Manastır Mosque, Istanbul

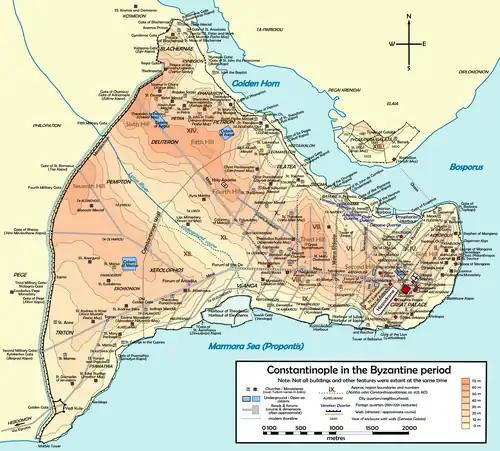
Map of Byzantine Constantinople. The Manastır Mosque is located near the central section of the land walls.

The origin of this building, which lies on the seventh hill of Constantinople, is unclear. As its Turkish name suggests, it is possible that it was a small chapel belonging to a monastery, possibly that dedicated to the Holy Martyrs Menodora, Metrodora, and Nymphodora, which existed near the Gate of St. Romanus (today Topkapı, in Turkish “Gate of the gun”), in the neighborhood of Constantinople named "ta Elebichou". In the first half of the 14th century, a certain Phokas Maroulas, "domestikos" of the imperial table, restored the church and dedicated it to the Theotokos, founding a small monastery.